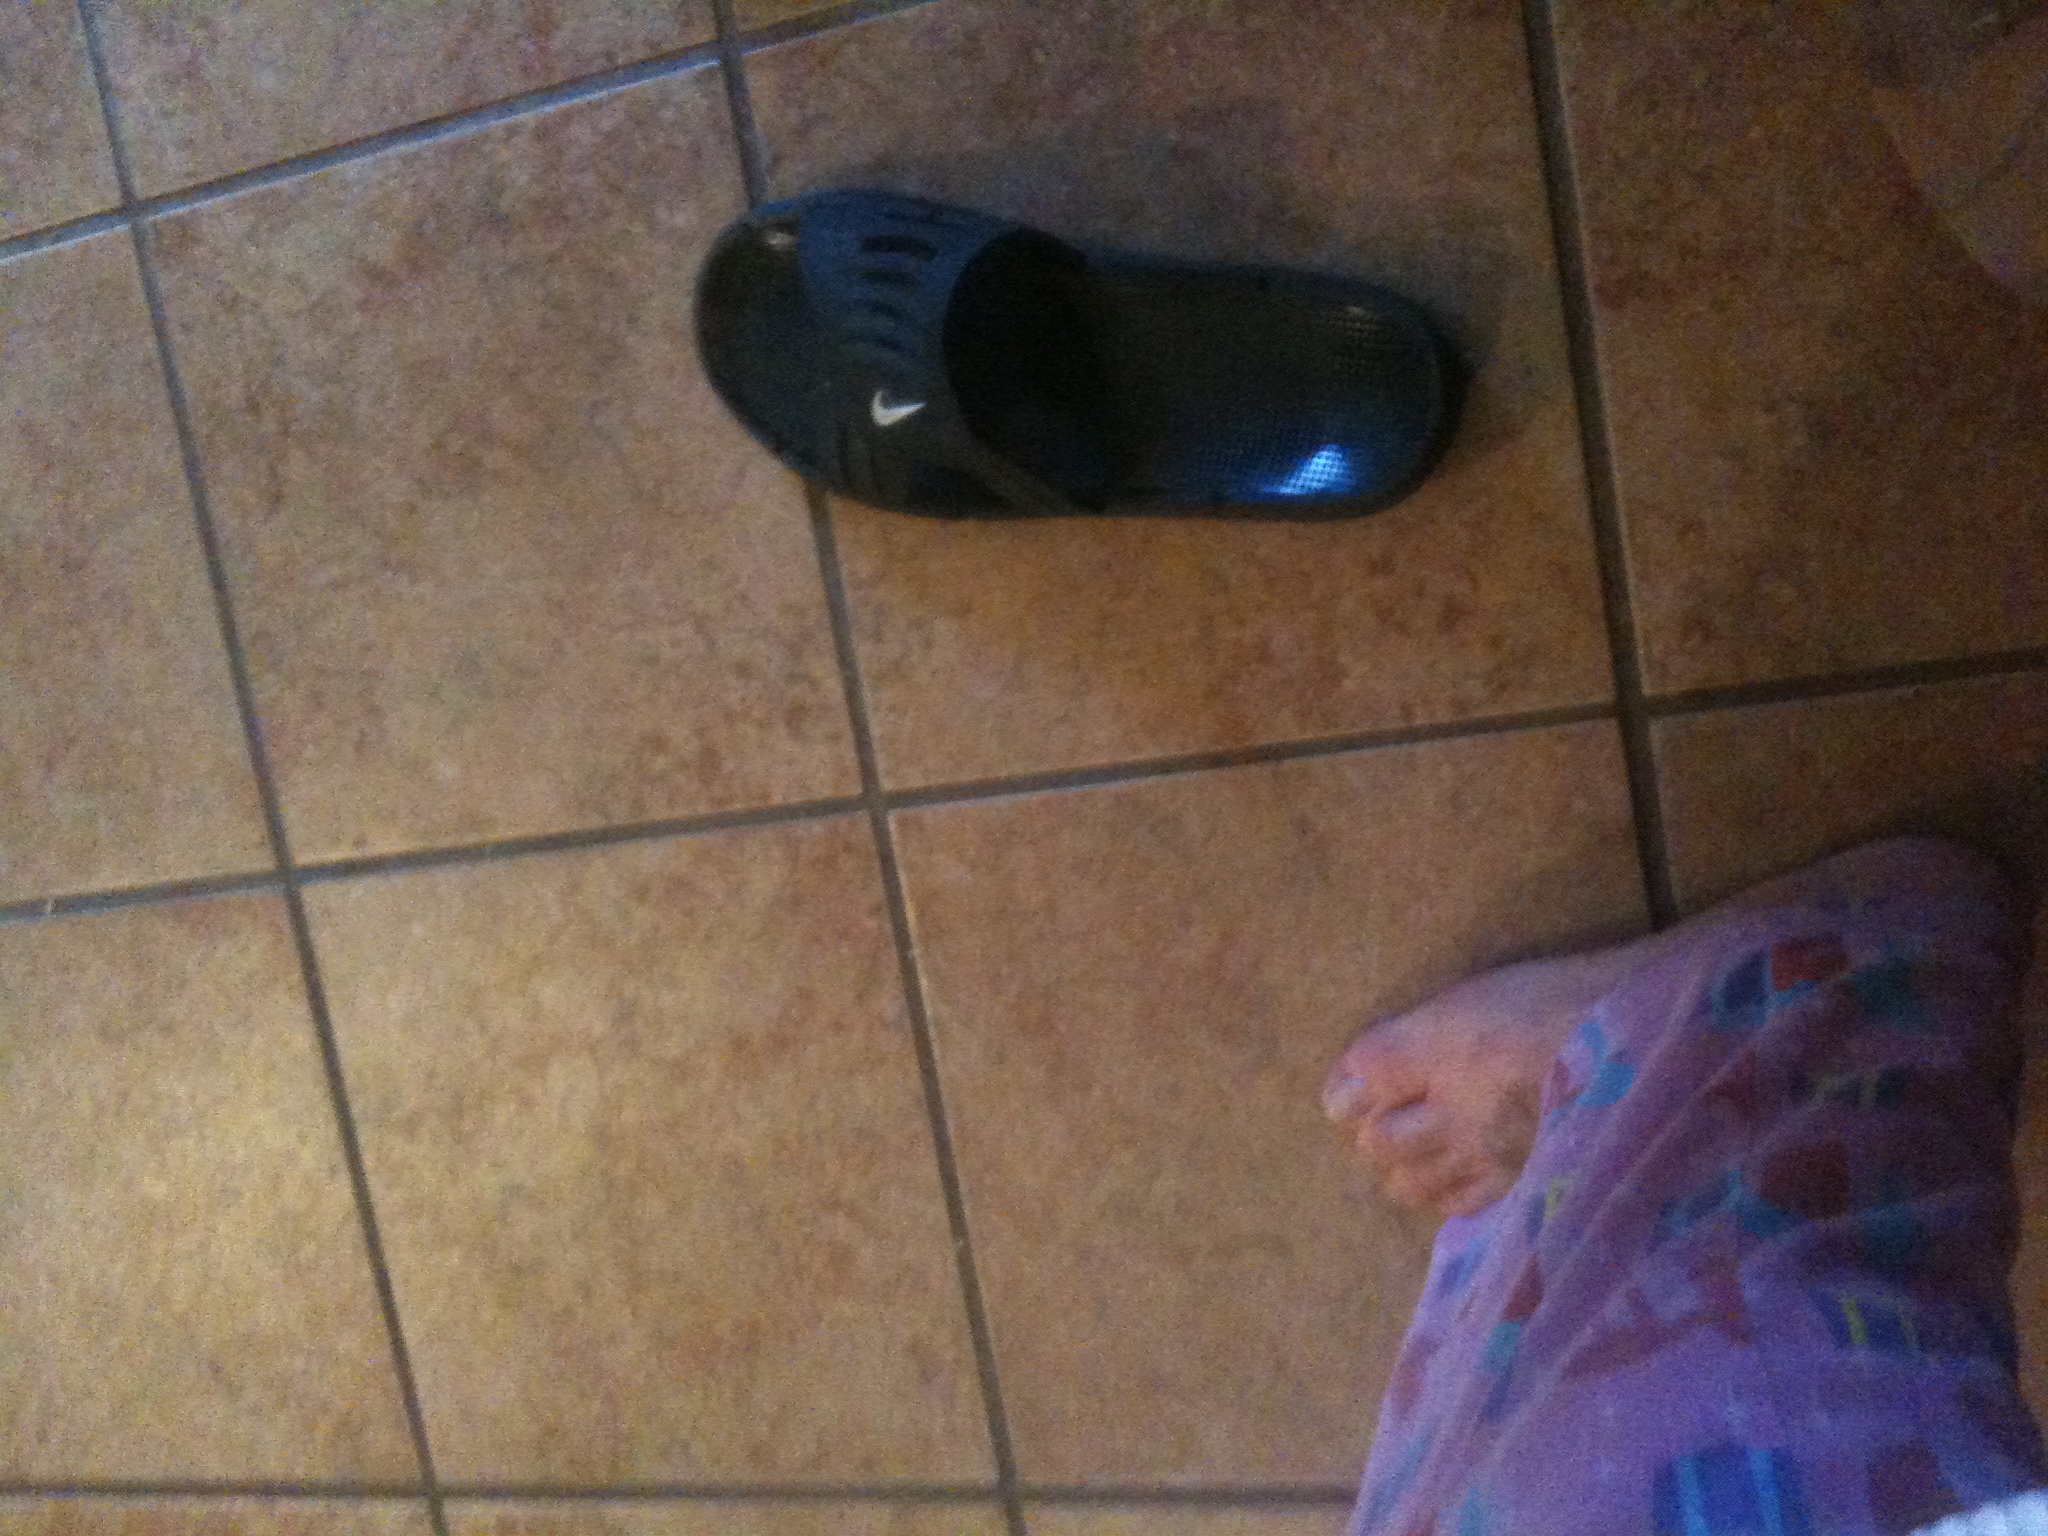Question: What colors that sandal?
Answer: black